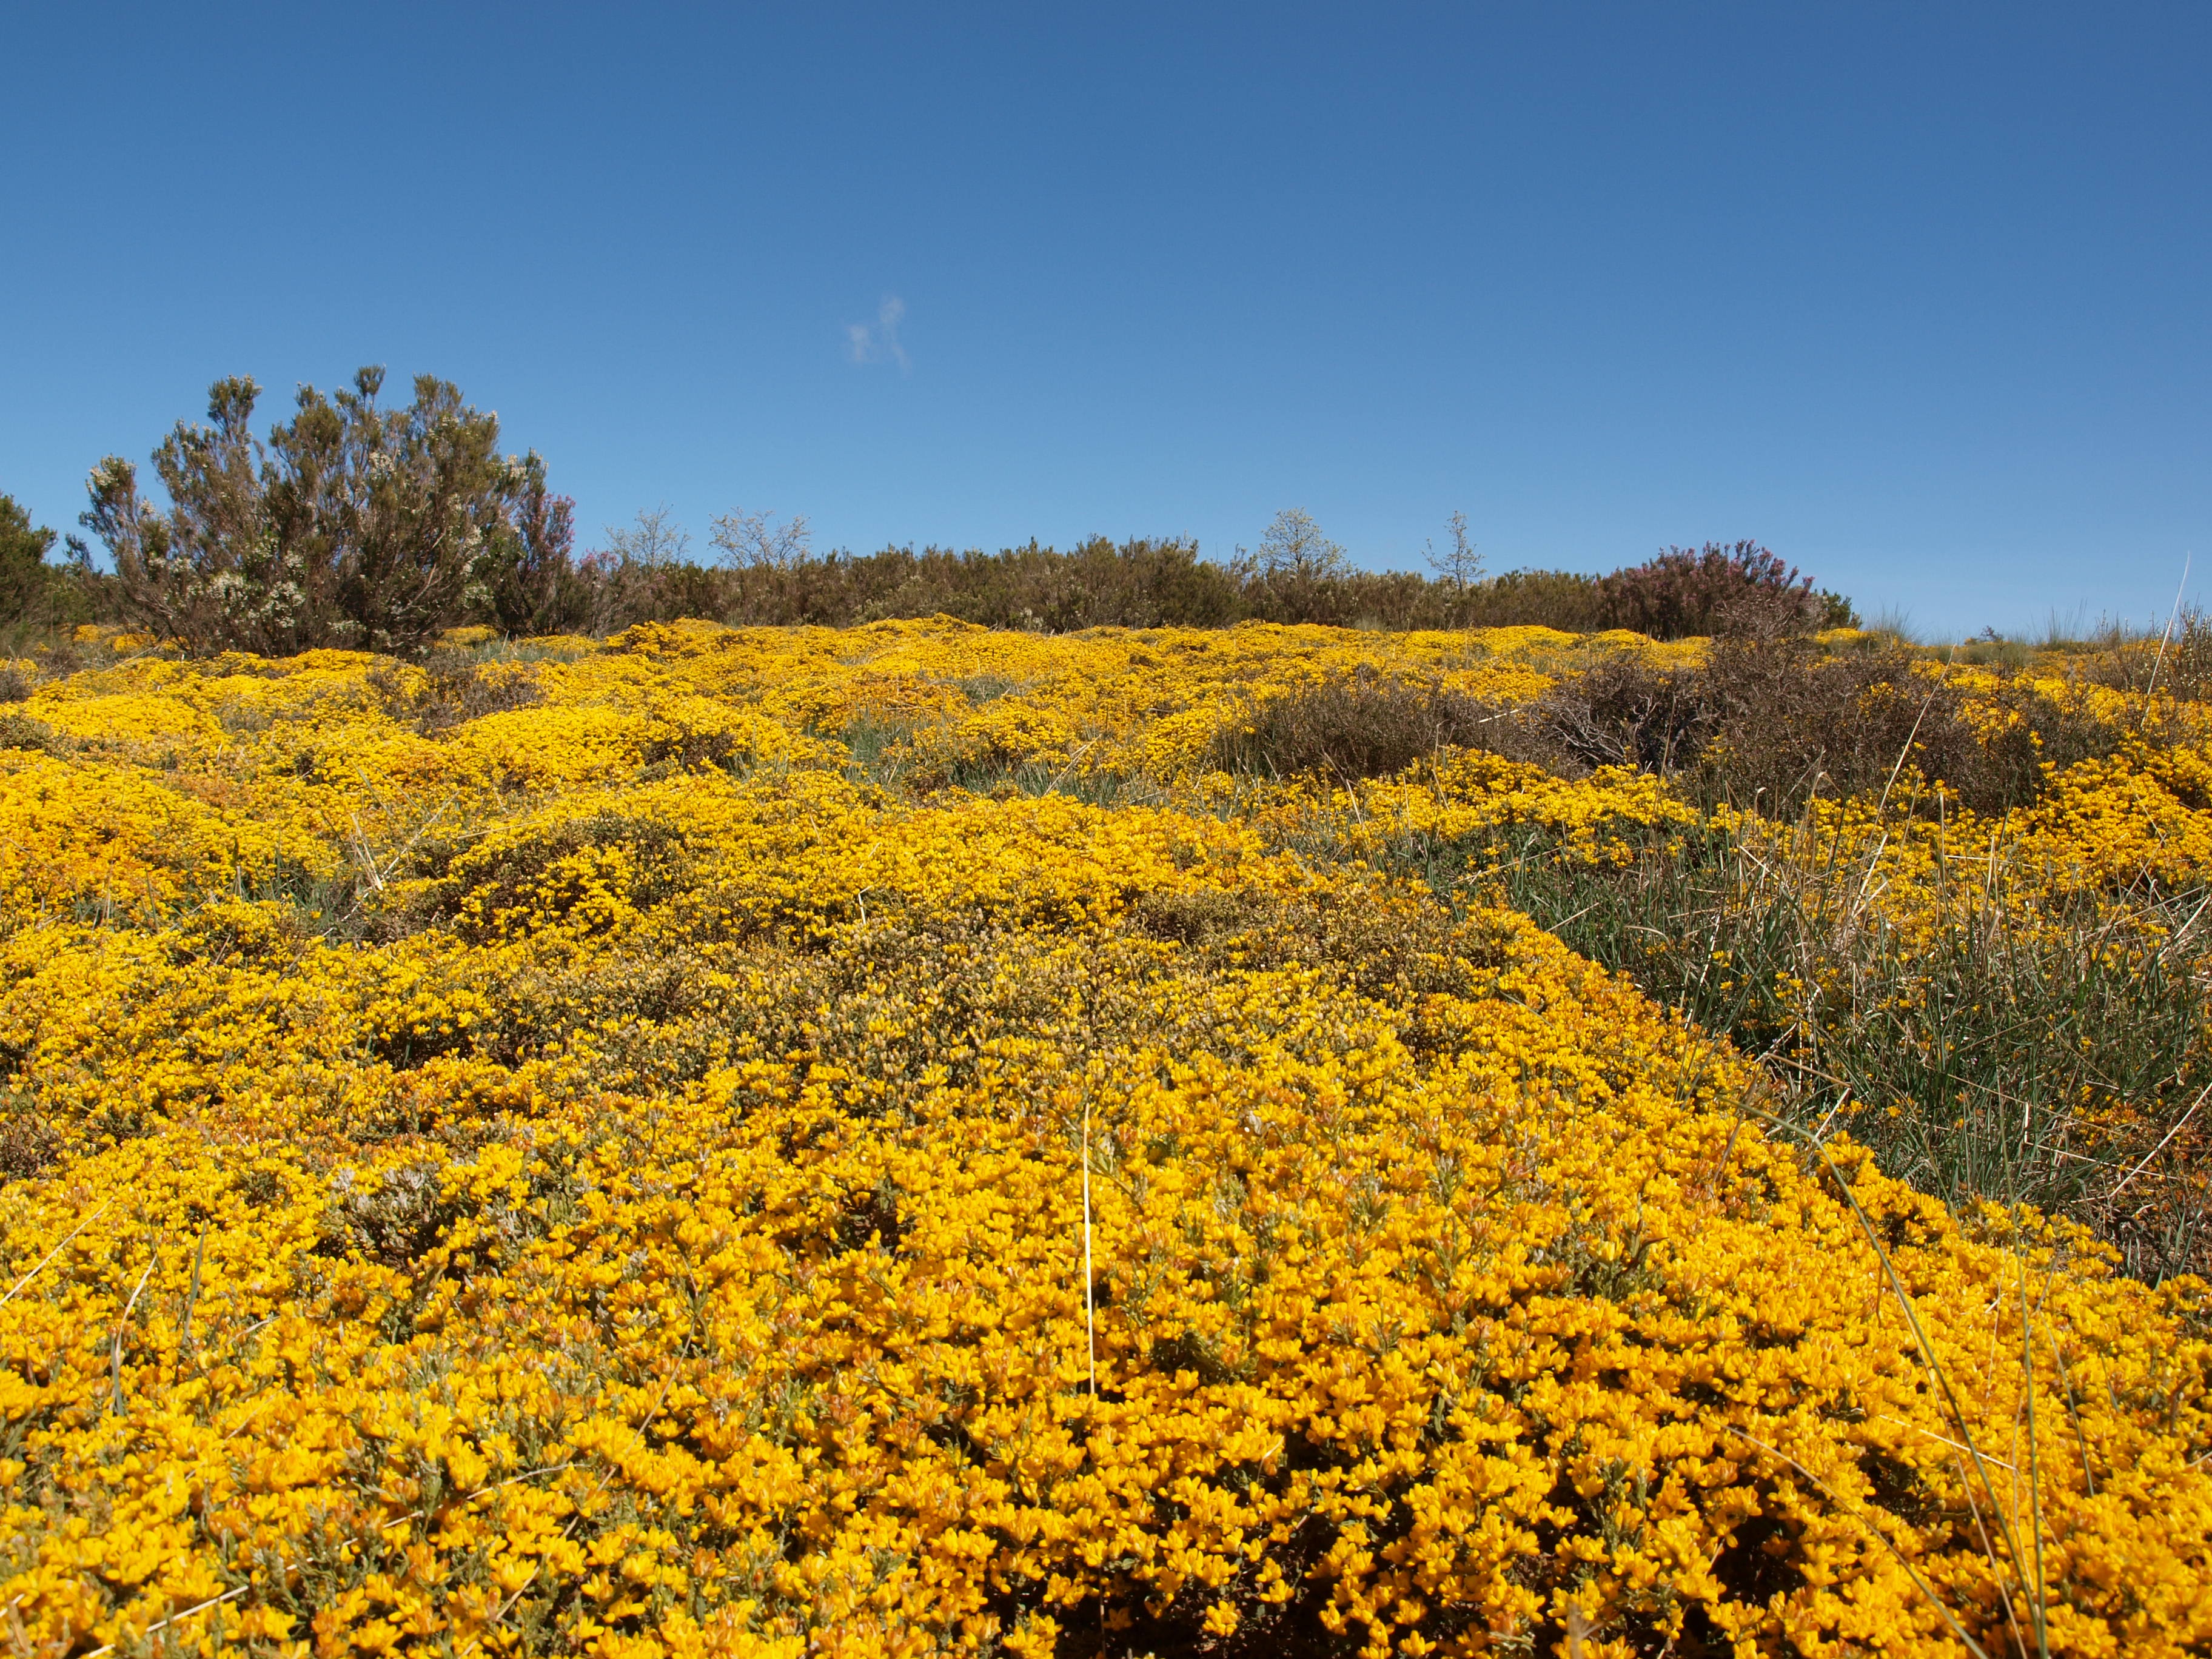
landscape, tree, nature, mountain, plant, field, meadow, prairie, leaf, hill, flower, idyllic, autumn, yellow, season, wildflower, fields, grassland, plateau, ecosystem, flowering plant, land plant